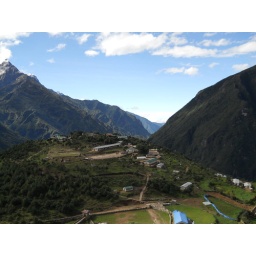
That's the hill we stood on to see Everest, the long building in the middle is Sargamatha National Park Visitor Centre.